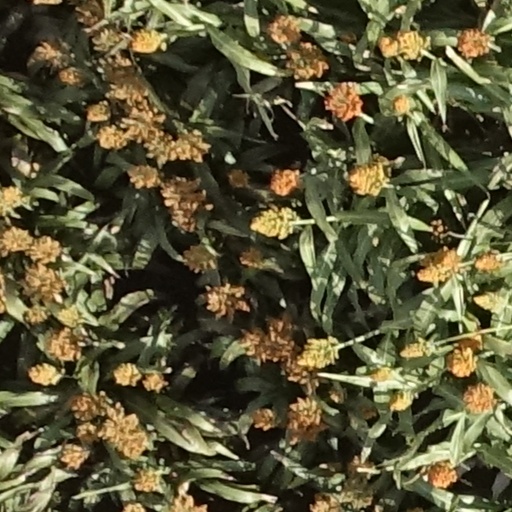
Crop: sorghum